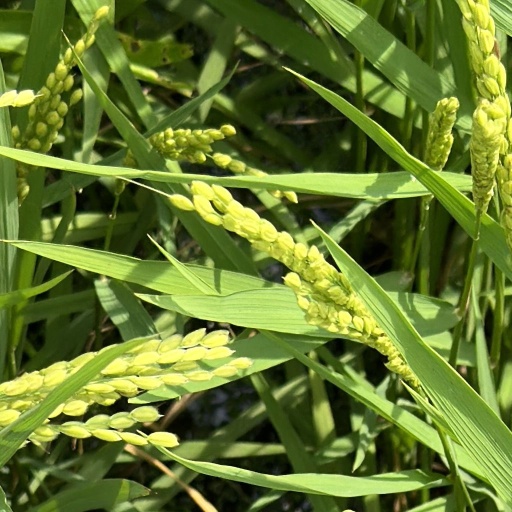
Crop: rice